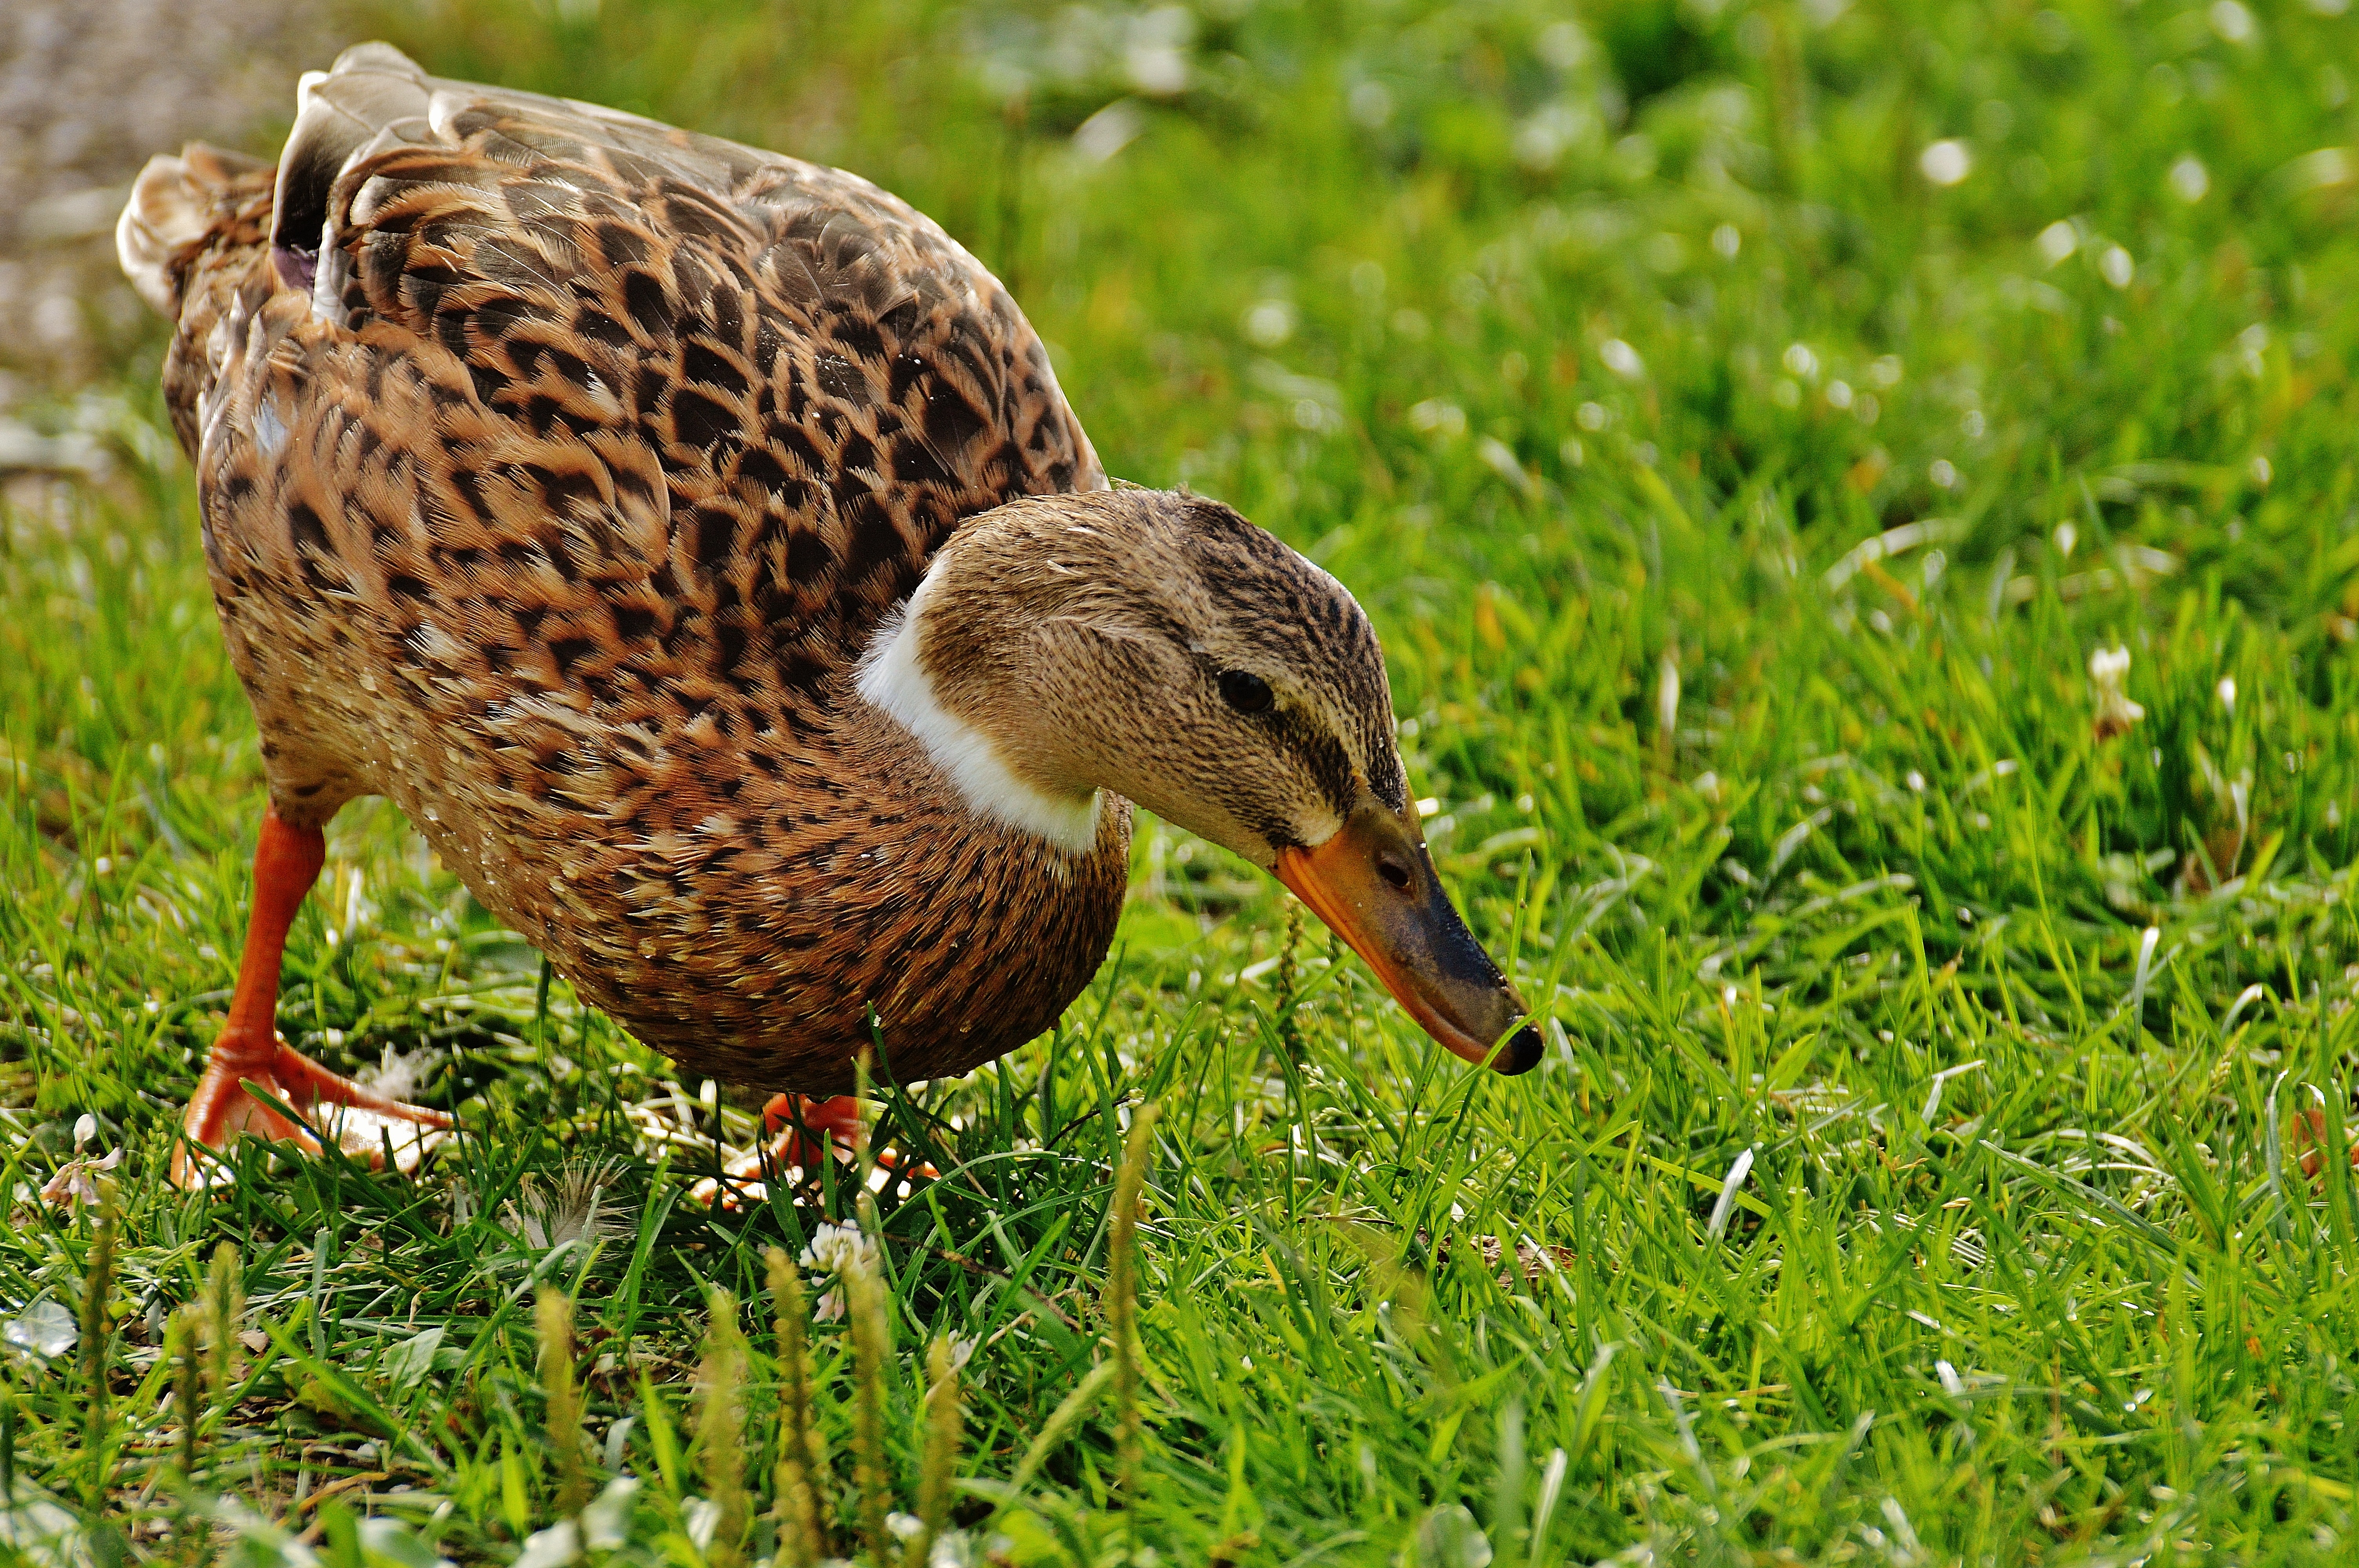
water, grass, bird, prairie, animal, wildlife, beak, feather, fauna, plumage, poultry, birds, duck, vertebrate, beautiful, bill, waterfowl, water bird, animal world, wildlife photography, mallard, shorebird, ducks geese and swans